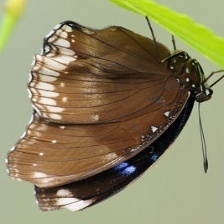
Species: GREAT EGGFLY